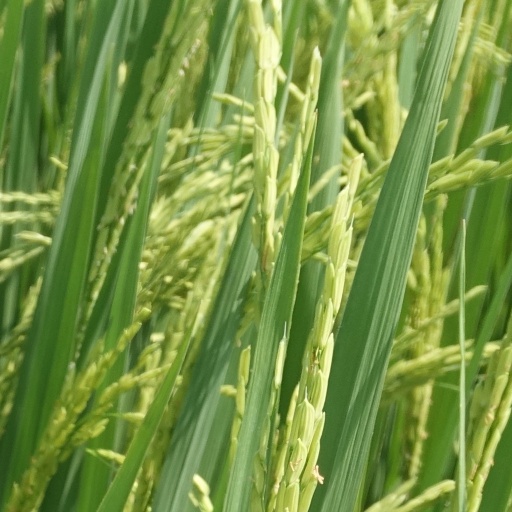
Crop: rice